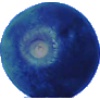
Label: Huckleberry 1